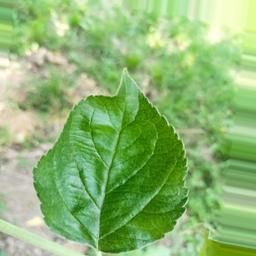
Label: Healthy